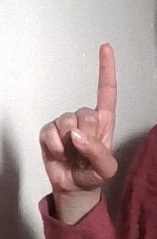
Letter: bb